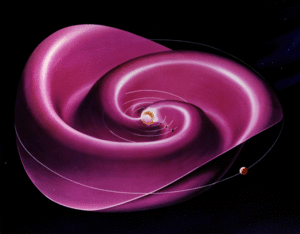
Le champ magnétique interplanétaire, également connu sous le nom de champ magnétique de l'héliosphère, est le champ magnétique du Soleil porté par le vent solaire à travers les planètes et autres corps du Système solaire, dans le milieu interplanétaire jusqu'au confins de l'héliosphère.
Le Soleil est l’étoile du Système solaire. Dans la classification astronomique, c’est une étoile de type naine jaune d'une masse d'environ 1,989 1 × 10³⁰ kg, composée d’hydrogène et d’hélium. Le Soleil fait partie de la galaxie appelée la Voie lactée et se situe à environ 8 kpc du centre galactique, dans le bras d'Orion. Le Soleil orbite autour du centre galactique en 225 à 250 millions d'années. Autour de lui gravitent la Terre, sept autres planètes, au moins cinq planètes naines, de très nombreux astéroïdes et comètes et une bande de poussière. Le Soleil représente à lui seul environ 99,854 % de la masse du Système solaire ainsi constitué, Jupiter représentant plus des deux tiers du reste.
Le Système solaire, ou système solaire, est le système planétaire auquel appartient la Terre. Il est composé d'une étoile, le Soleil, et des objets célestes gravitant autour de lui : les huit planètes confirmées et leurs 185 satellites naturels connus, les cinq planètes naines et leurs neuf satellites naturels connus et les milliards de petits corps. Le système solaire fait partie de la galaxie appelée Voie lactée. Il est situé à environ 8 kpc du centre galactique et effectue une révolution en 225 à 250 millions d'années.
Le vent solaire est un flux de plasma constitué essentiellement d'ions et d'électrons qui sont éjectés de la haute atmosphère du Soleil. Ce flux varie en vitesse et en température au cours du temps en fonction de l'activité solaire. Pour les étoiles autres que le Soleil, on parle généralement de vent stellaire. Une sonde a tenté de recueillir des poussières issues du vent solaire, mais la récupération des échantillons s'est avérée délicate à la suite de l'écrasement sur la Terre de la capsule les contenant.
La spirale de Parker est la forme du champ magnétique du Soleil dans le système solaire. Contrairement à la forme familière du champ d'un aimant, le champ magnétique du Soleil est vrillé par le vent solaire selon une spirale arithmétique. Cette figure en spirale résulte d'une part du mouvement radial des particules constituant le vent solaire, avec des vitesses pouvant aller de 300 à plus de 1000 kilomètres par seconde, et d'autre part de la rotation du Soleil sur lui-même, la période de rotation étant d'environ 25 jours à son équateur. Cette forme est nommée d'après l'astrophysicien Eugene Parker, qui a prédit l'existence du vent solaire et des phénomènes associés dans les années 1950.